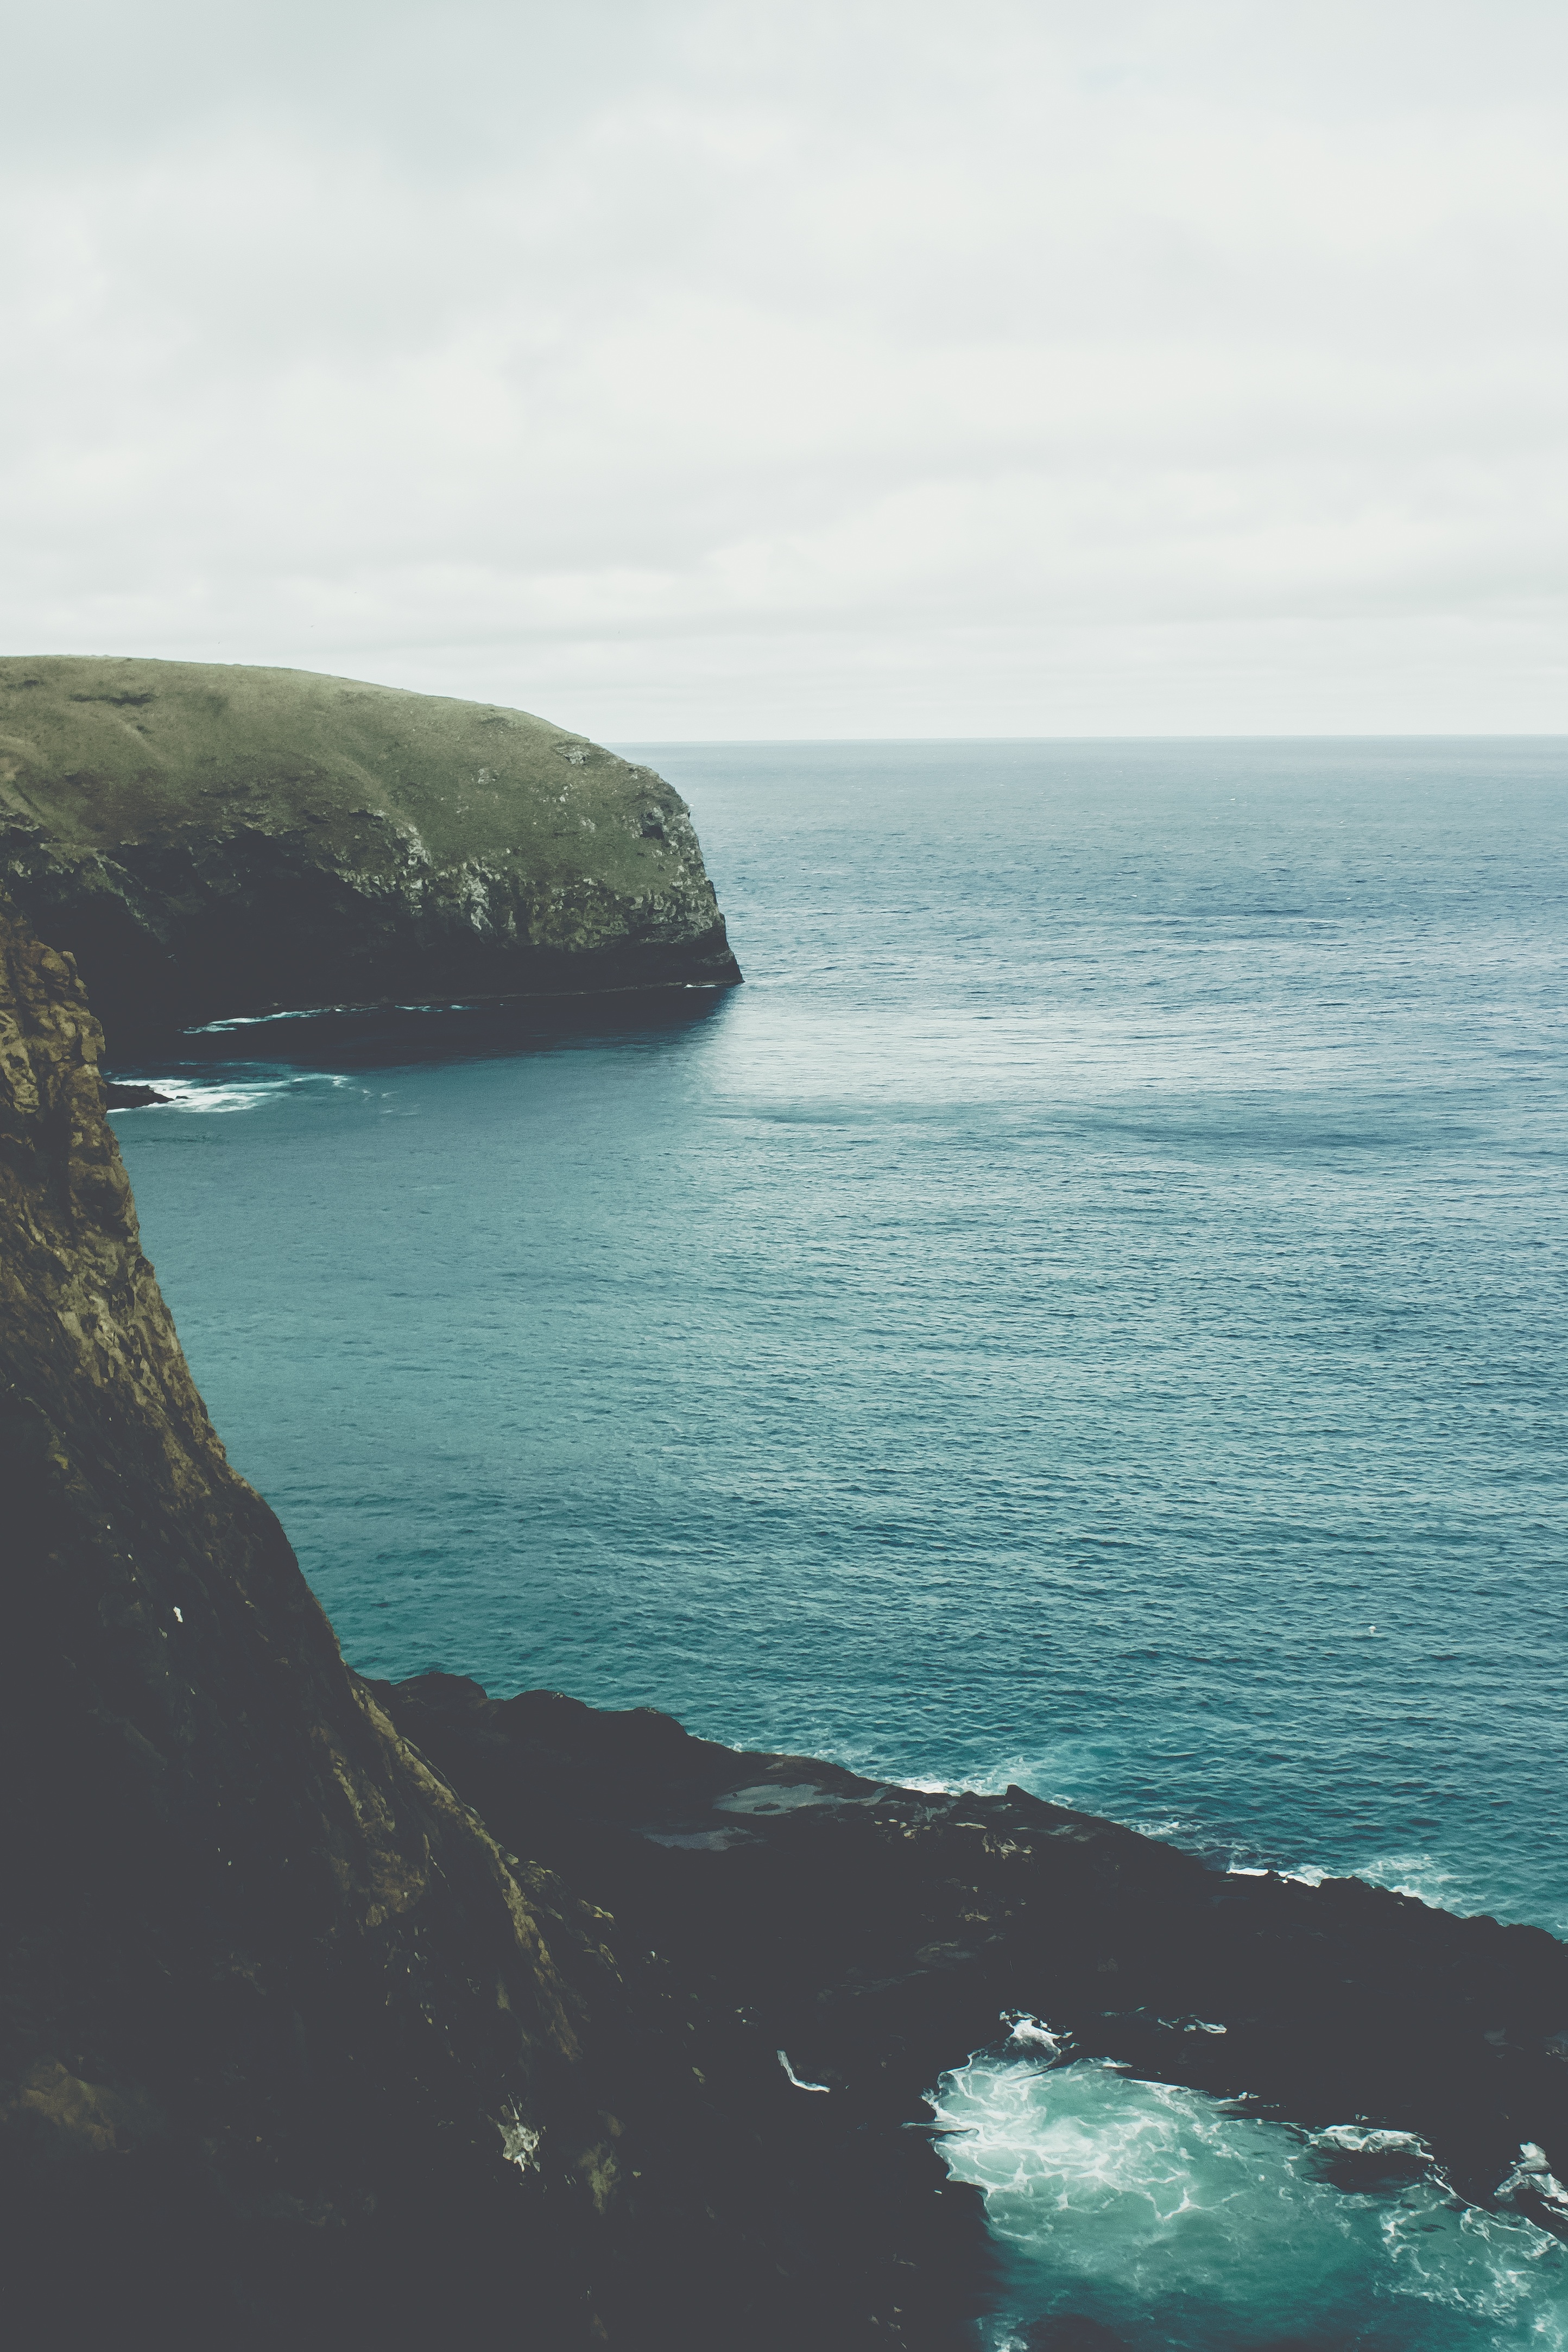
beach, sea, coast, water, rock, ocean, horizon, shore, wave, cliff, bay, island, terrain, body of water, cape, islet, landform, geographical feature, wind wave